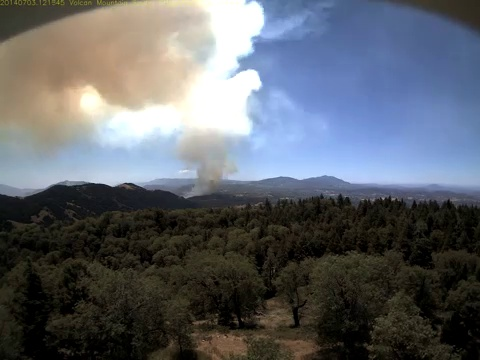
Fire: no
Smoke: yes